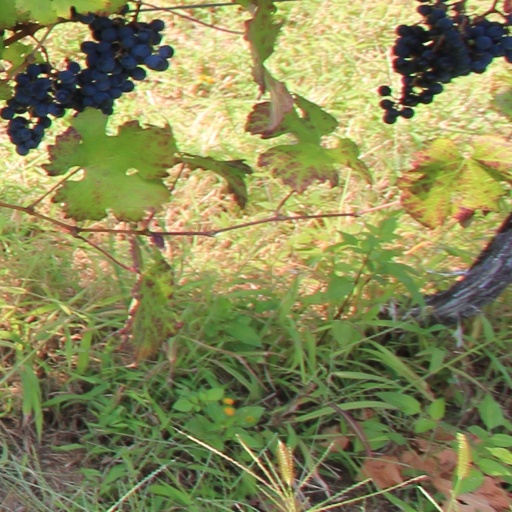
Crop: grape